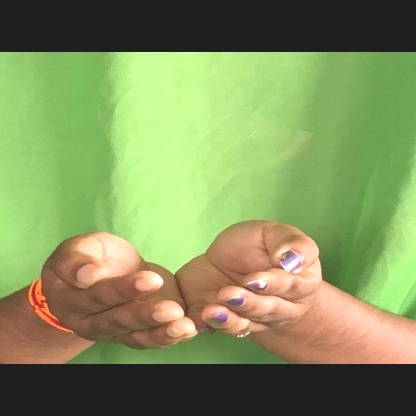
Mudra: Pushpaputa